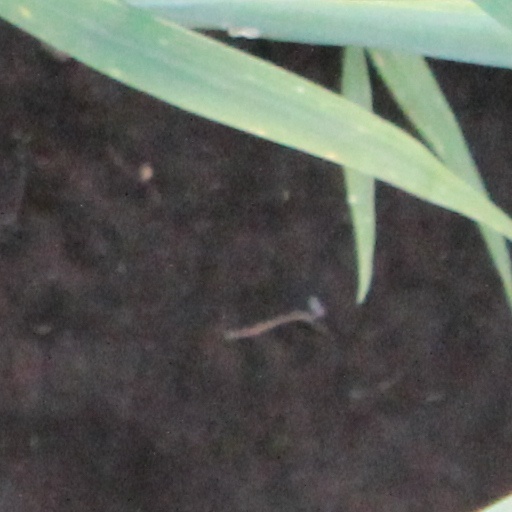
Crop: wheat